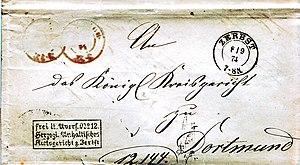
L'affranchissement est, dans les systèmes postaux, le fait de s'acquitter de la taxe que coûte l'expédition d'un courrier ou de toute autre missive, et qui est généralement signalé par l'apposition d'un signe distinctif sur la dite missive.